SM UB-8

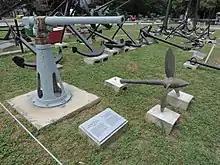

Upon acceptance of "UB-8" by the Bulgarian Navy, she was renamed "Podvodnik No. 18" (in Cyrillic: "Подводник №18"). Although the commissioning ceremony for "Podvodnik No. 18" was kept out of newspapers, it was attended by Crown Prince Boris and his brother Prince Kiril, who both boarded the submarine for a ceremonial first voyage to Euxinograd, the Bulgarian summer palace located just north of Varna. In Bulgarian service, the submarine was armed with a deck gun that supplemented its machine gun.